The Horse in the Gray Flannel Suit

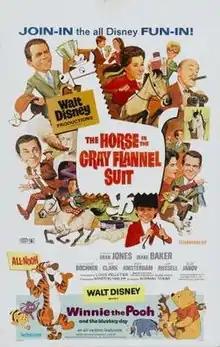
Film poster by Paul Wenzel

The Horse in the Gray Flannel Suit is a 1968 American comedy film directed by Norman Tokar, with a screenplay by Louis Pelletier, and starring Dean Jones, Diane Baker, Ellen Janov, Kurt Russell, Lurene Tuttle and Fred Clark in his final film role. It is based on the 1965 book "The Year of the Horse" by Eric Hatch. The film's title is a humorous reference to the titular horse's color and the title of the 1955 Sloan Wilson novel (and 1956 film) about the American search for purpose in a world dominated by business, "The Man in the Gray Flannel Suit".